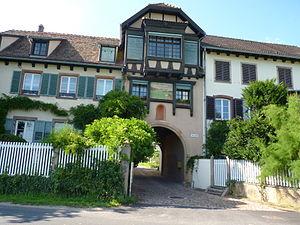
Alsace, Bas-Rhin, Porche de l'ancien couvent bénédictin de Saint-Léonard (Boersch)